Pinuccio Sciola

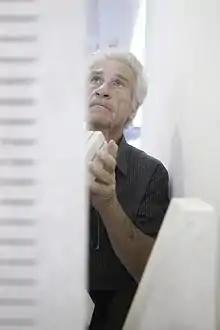
Pinuccio Sciola

Pinuccio Sciola (15 March 1942 – 13 May 2016) was an Italian sculptor and muralist from San Sperate, Sardinia. His work has been mentioned as a major attraction of the nearby town of Assemini and Alghero.